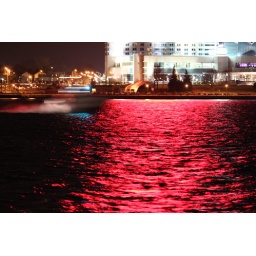
Coast Guard or Police patrol boat flying by the red reflection on the Detroit River from the Caesars Windsor lights